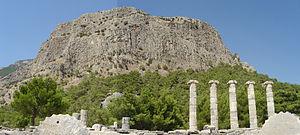
Priène est une cité grecque d'Ionie, située sur l'embouchure du Méandre. Les ruines de Priène, bien conservées, se trouvent sur le territoire du village de Samum Kalesi, dans la province d'Aydın en Turquie, quelques kilomètres à l'ouest du village actuel de Doğanbey.